Farr 30

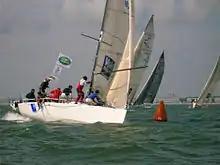
Farr 30

The Farr 30 is a lightweight racing keelboat, with both the hull and deck built predominantly of an E-glass and balsa sandwich. It has a 9/10 fractional sloop rig, with a keel-stepped mast, two sets of swept spreaders, a carbon fibre mast, with an aluminium boom, with stainless steel rod standing rigging. The hull has a nearly plumb stem, an open reverse transom, an internally mounted spade-type rudder controlled by a tiller and a fixed fin keel wkith a swept, weighted bulb. It displaces and carries of lead ballast.